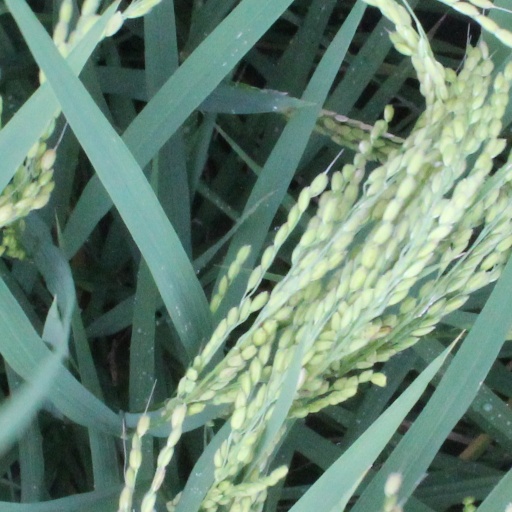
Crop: rice